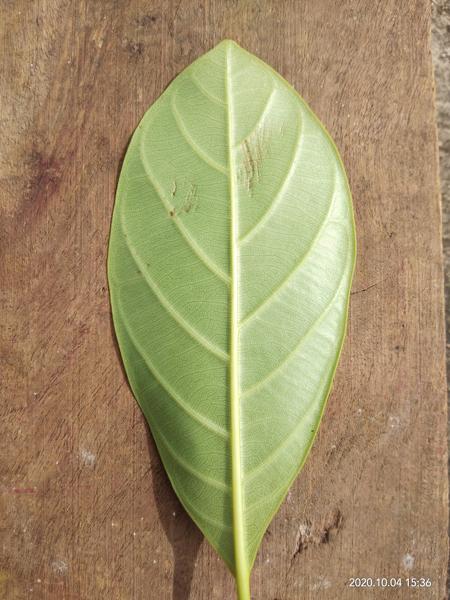
Plant: Jackfruit